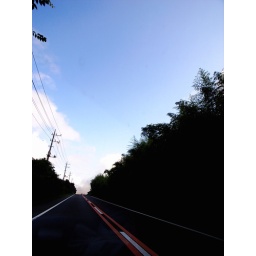
From the car window of FIAT////PANDA in MITO.